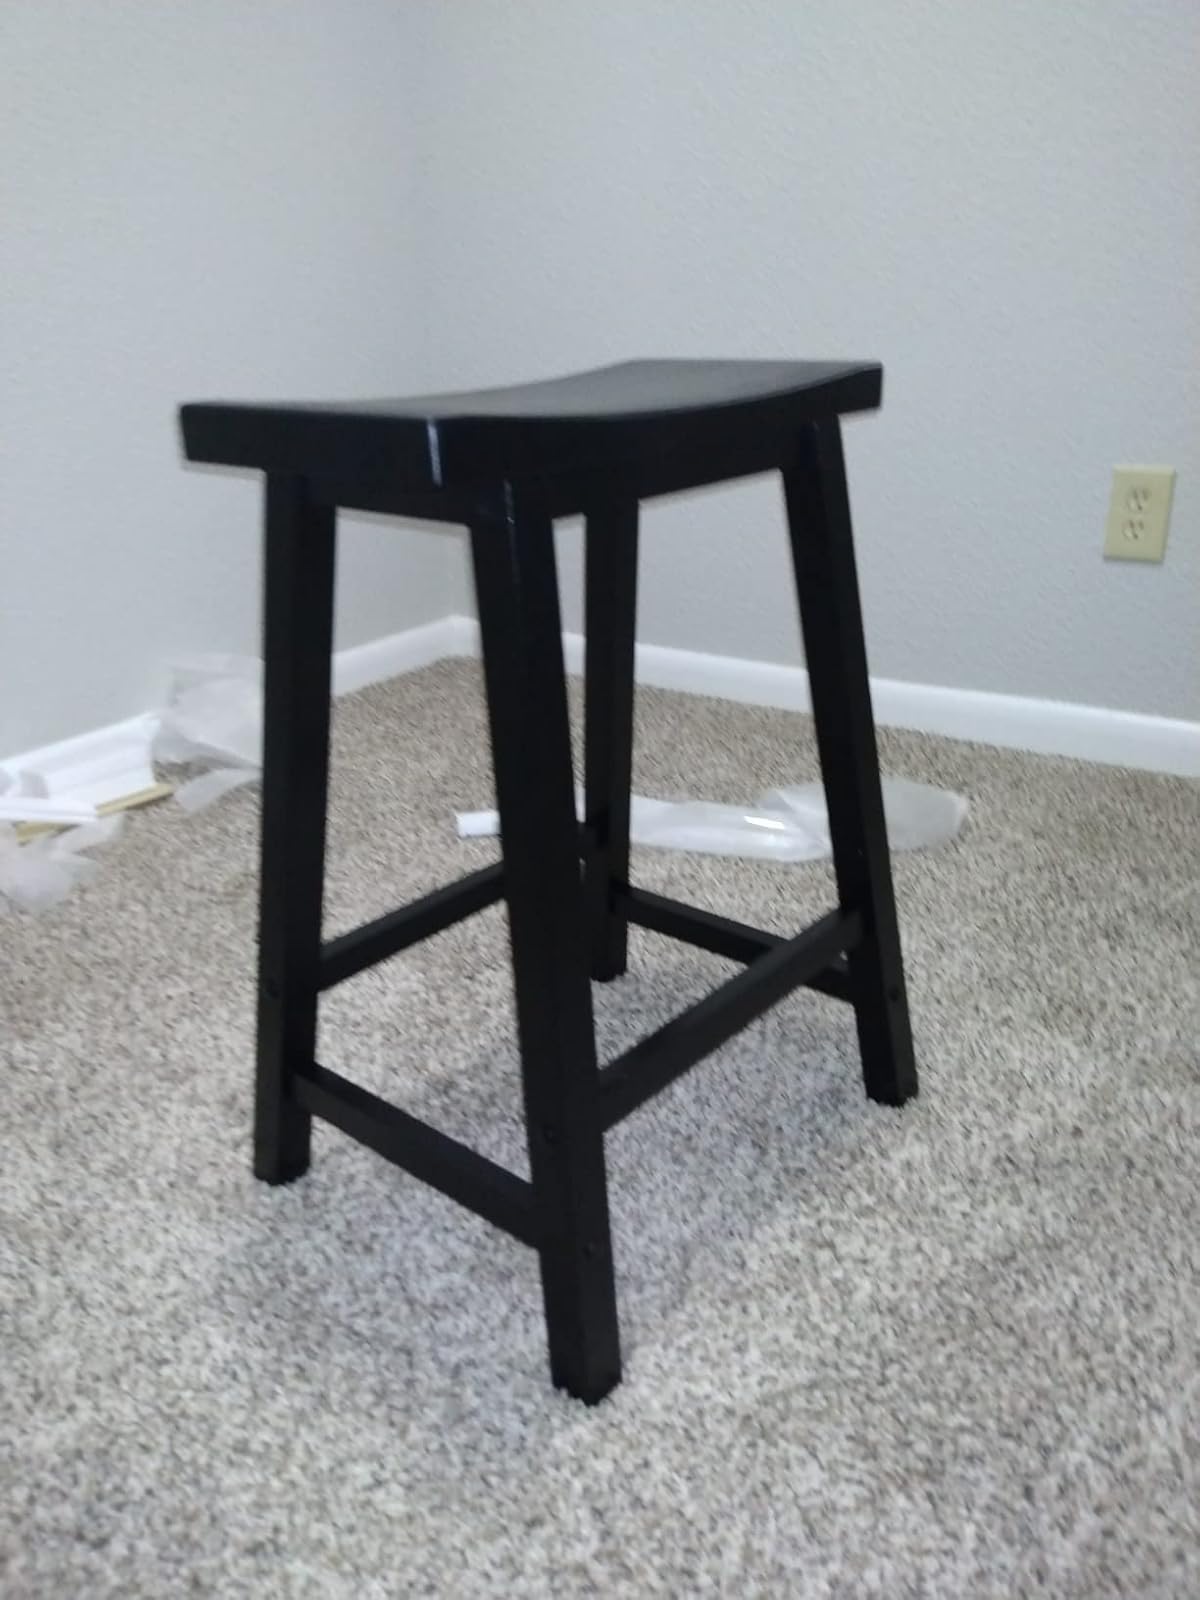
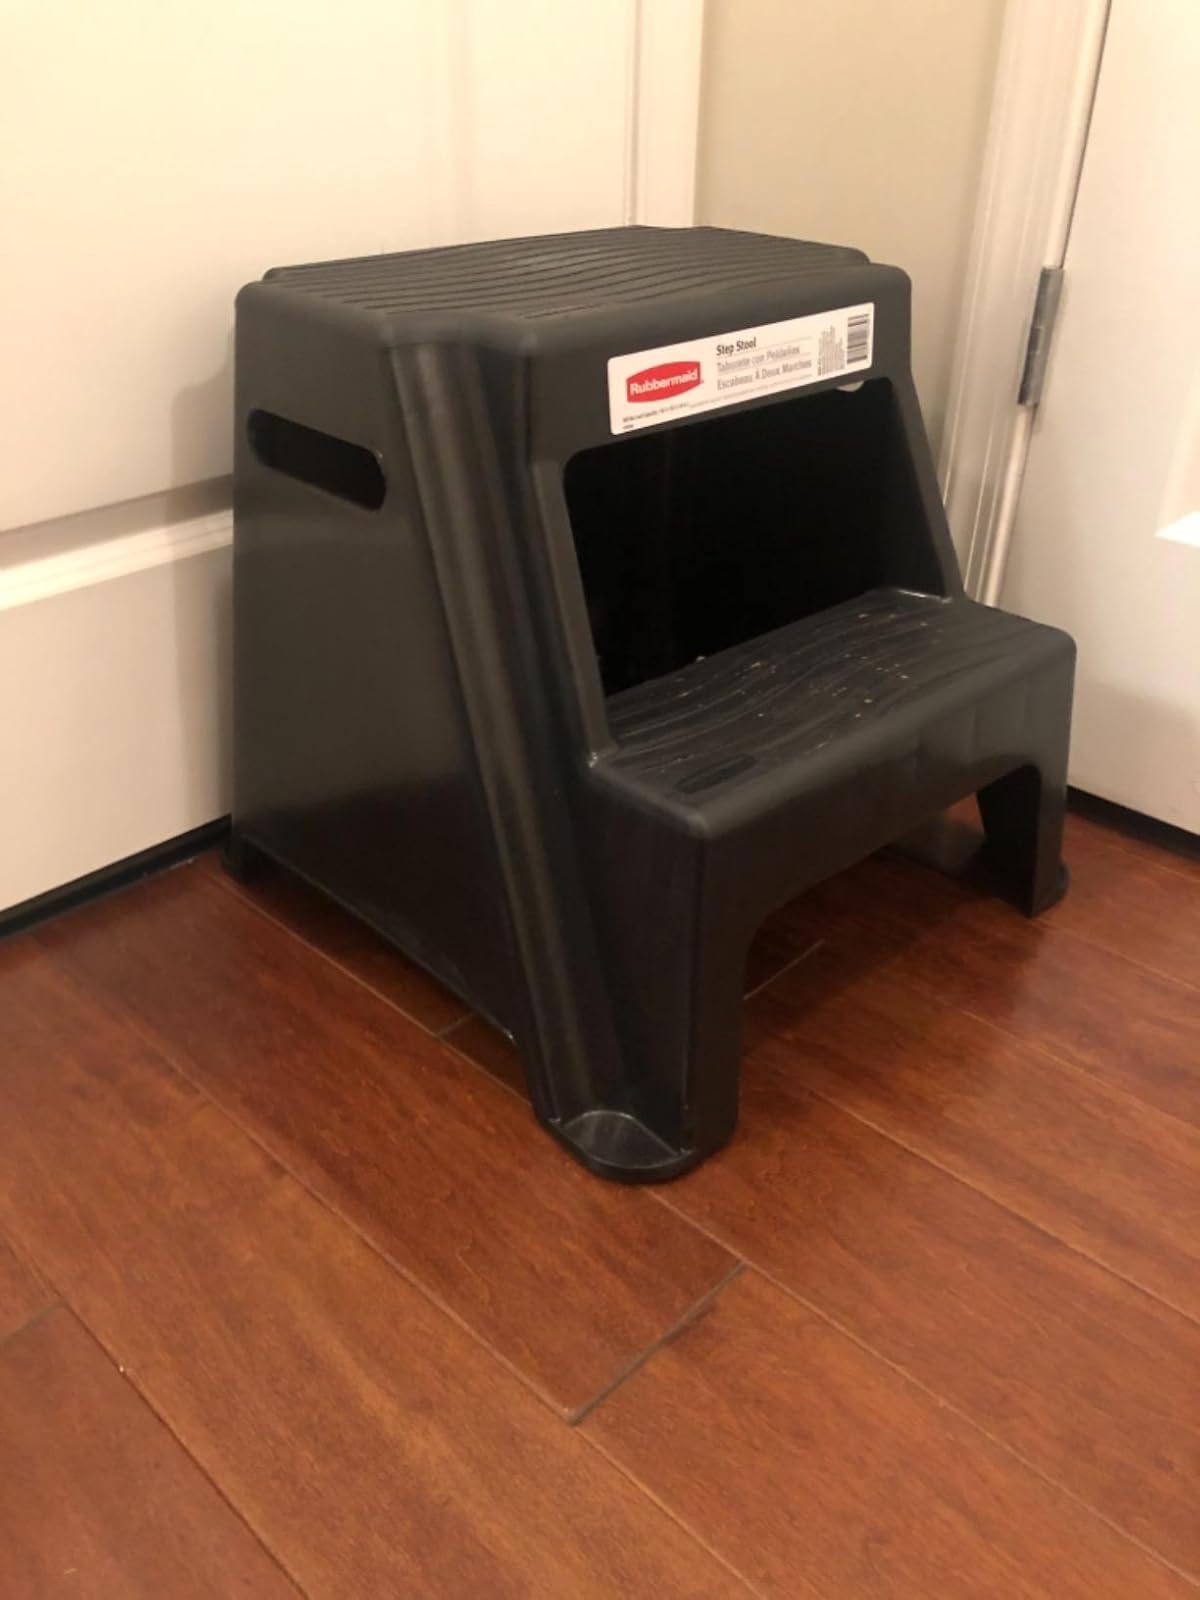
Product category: stool
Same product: no